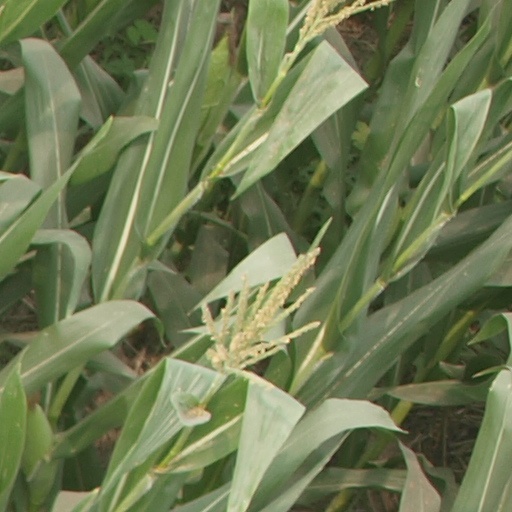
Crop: maize; corn